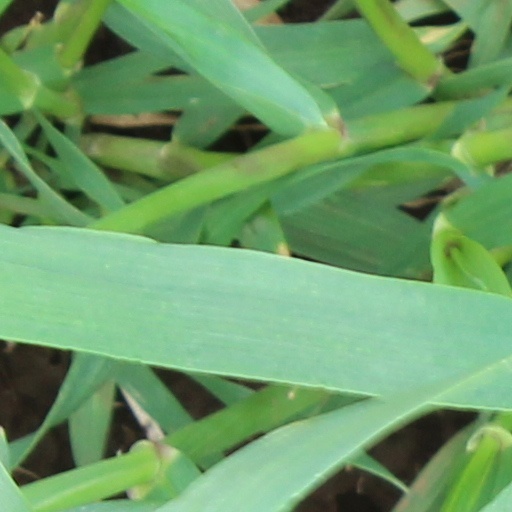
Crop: wheat